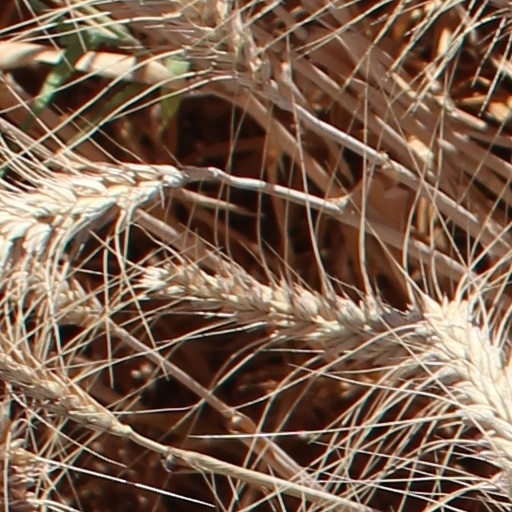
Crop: wheat